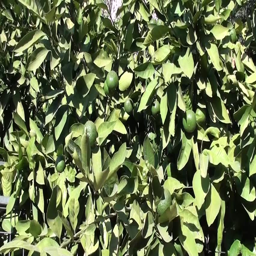
person mandarins on a tree against white wall